Psalms

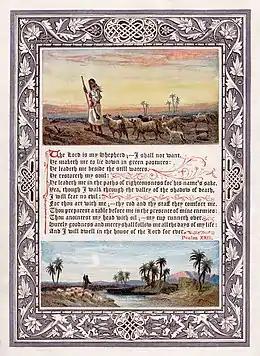
An 1880 Baxter process illustration of Psalm 23, from the Religious Tract Society's magazine "The Sunday at Home"

The Book of Psalms is divided into five sections, each closing with a doxology (i.e., a benediction). These divisions were probably introduced by the final editors to imitate the five-fold division of the Torah: